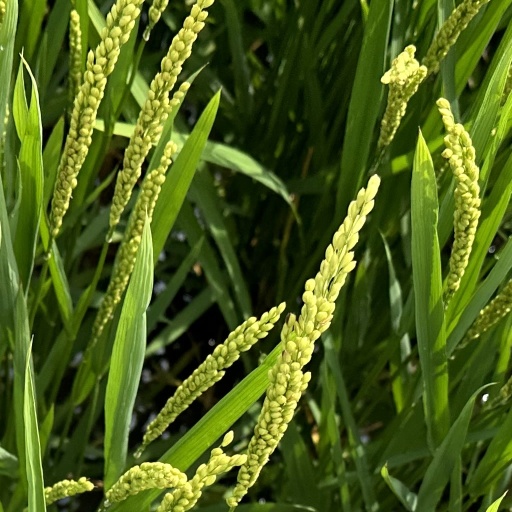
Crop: rice